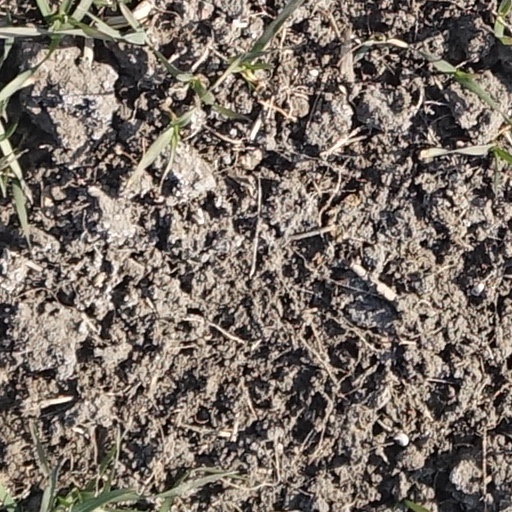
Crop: wheat